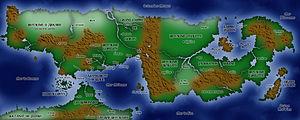
Le Cycle de Ji est une saga de romans de fantasy écrite par l'écrivain français Pierre Grimbert entre 1997 et 2012. Elle est subdivisée en vingt-neuf livres, composés originellement de treize volumes, regroupés en trois saisons : Le Secret de Ji, Les Enfants de Ji et Les Gardiens de Ji.